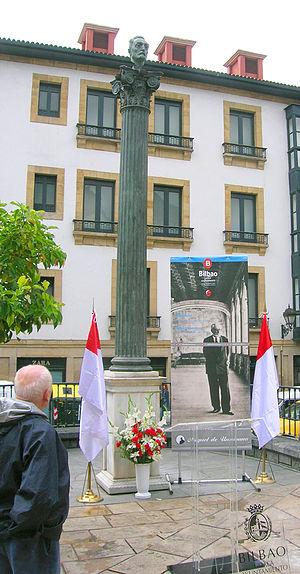
Miguel de Unamuno, né le 29 septembre 1864 à Bilbao et mort le 31 décembre 1936 à Salamanque, est un poète, romancier, dramaturge, critique littéraire et philosophe espagnol appartenant à la génération de 98.